Subaru Global Platform

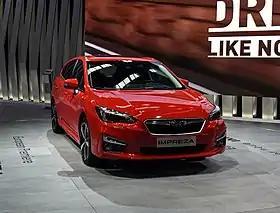
Fifth-generation Subaru Impreza hatchback, the first vehicle to use the Subaru Global Platform

The , abbreviated as SGP, is the modular unibody automobile platform for nearly all models manufactured by Subaru, starting with the fifth-generation Subaru Impreza in 2016. The primary dynamic benefits of SGP compared to prior Subaru platforms were improved strength, increased rigidity, and a lowered center of gravity. In addition, moving to a common platform made production more flexible and efficient; existing production lines could shift to meet demand by producing different models without significant reconfiguration, and common parts could be reused between models.